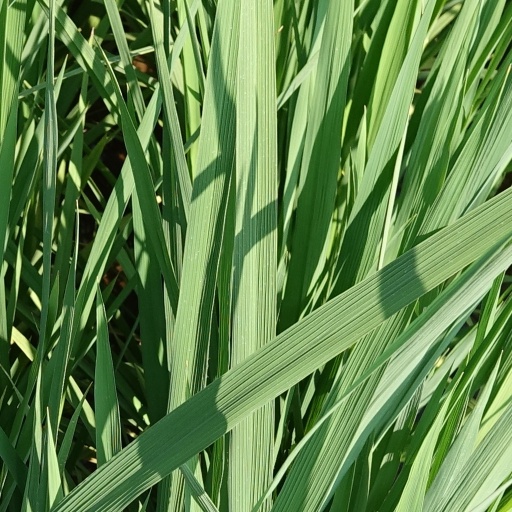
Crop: rice